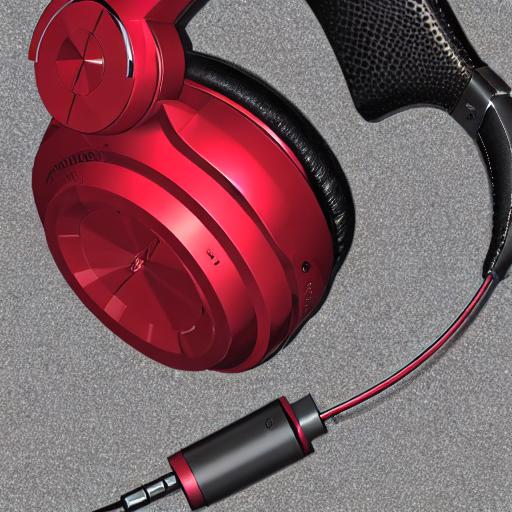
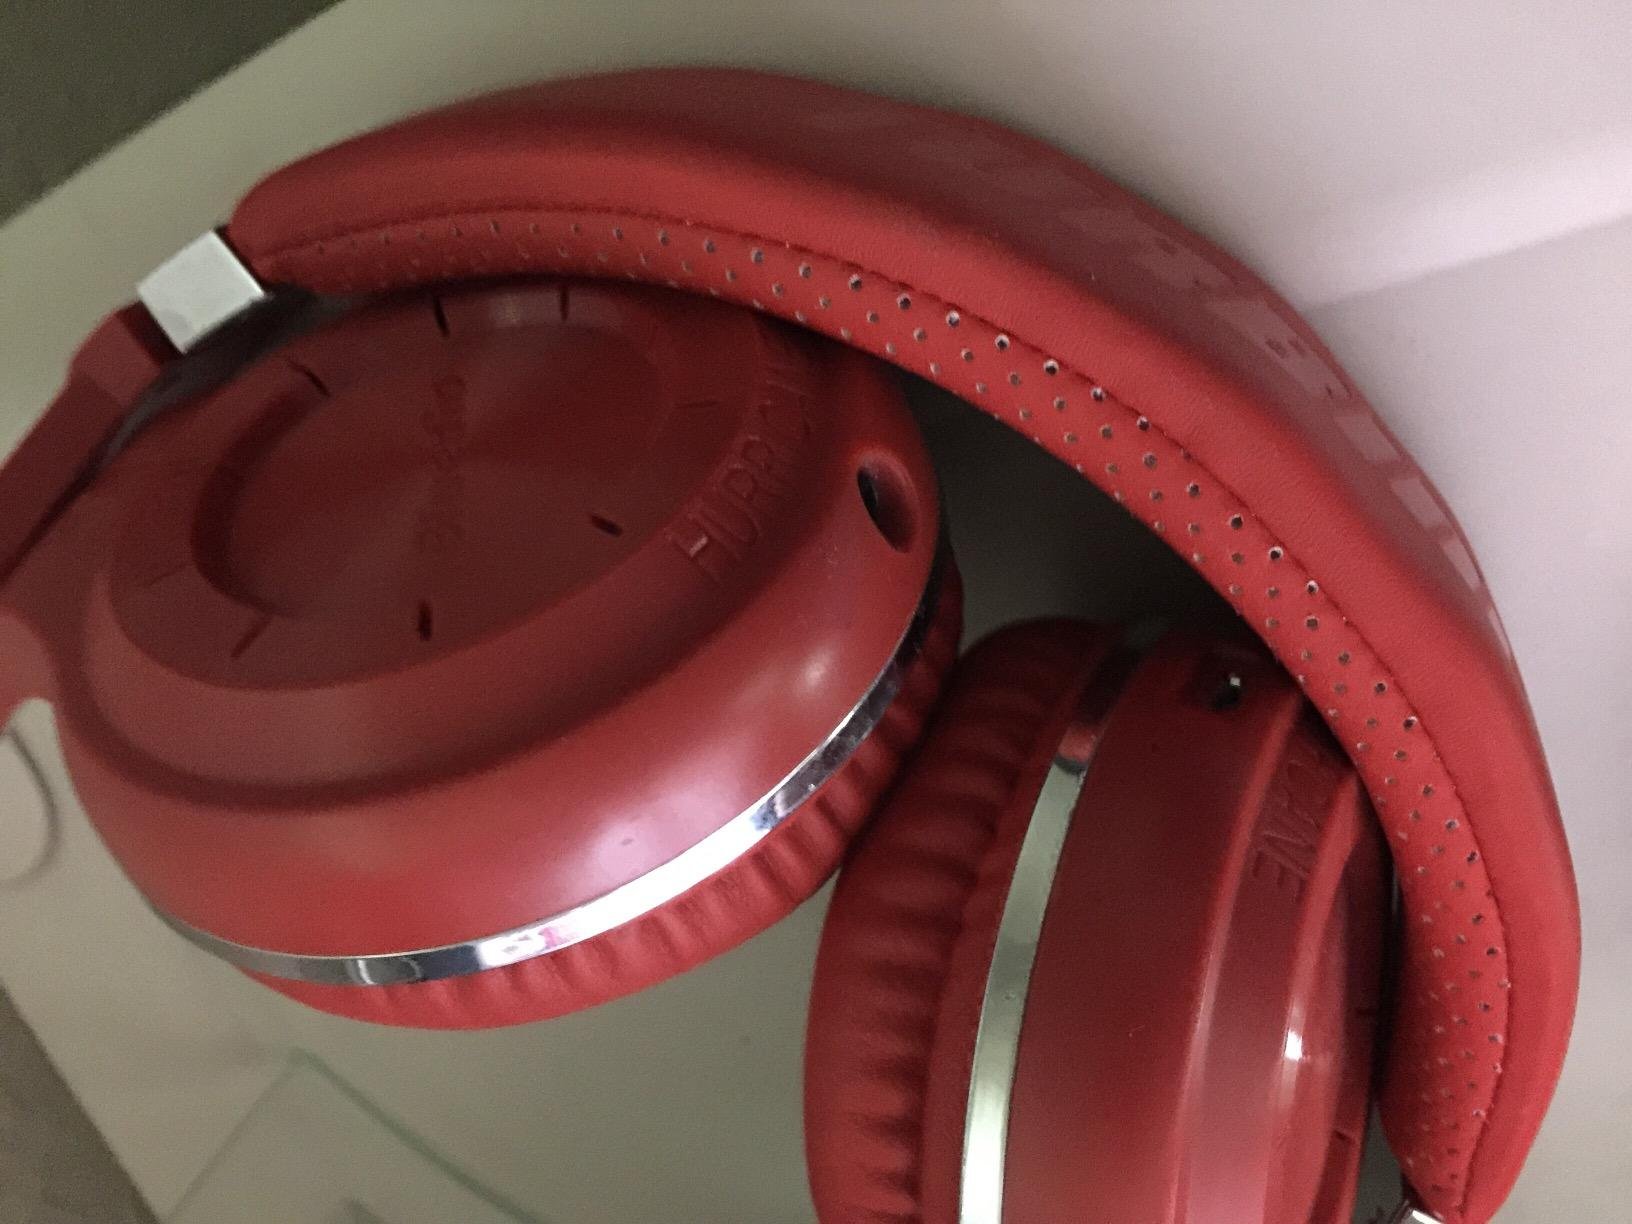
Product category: headphones
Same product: no